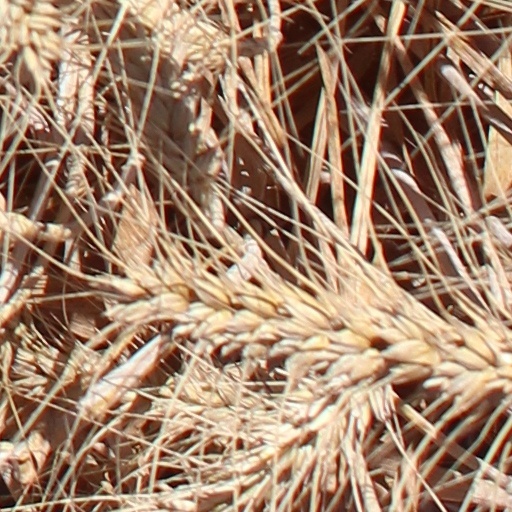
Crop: wheat